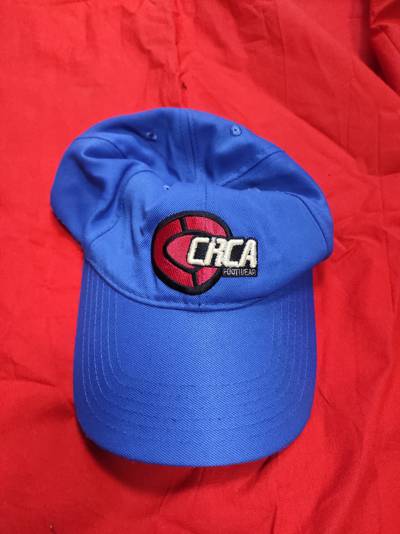
Waste category: clothes